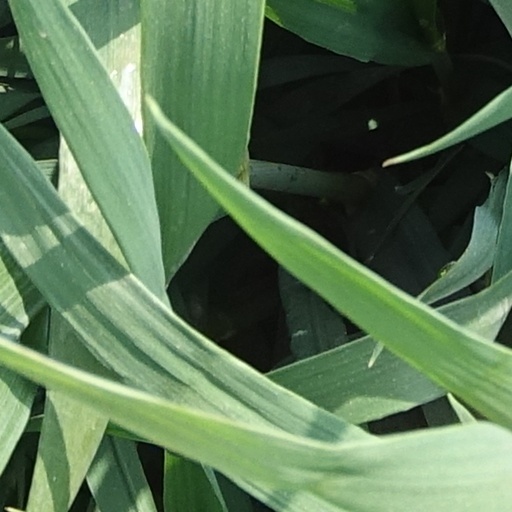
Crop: wheat